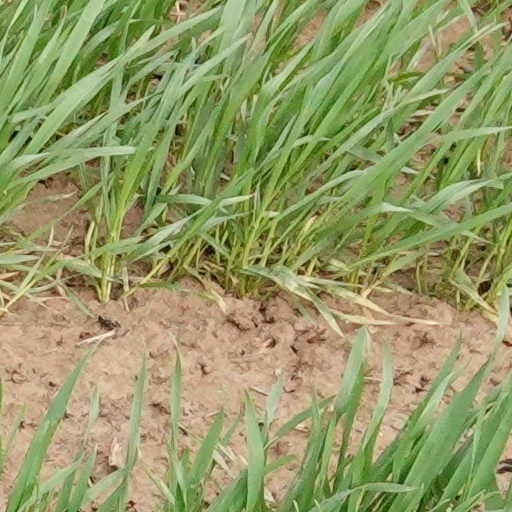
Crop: wheat